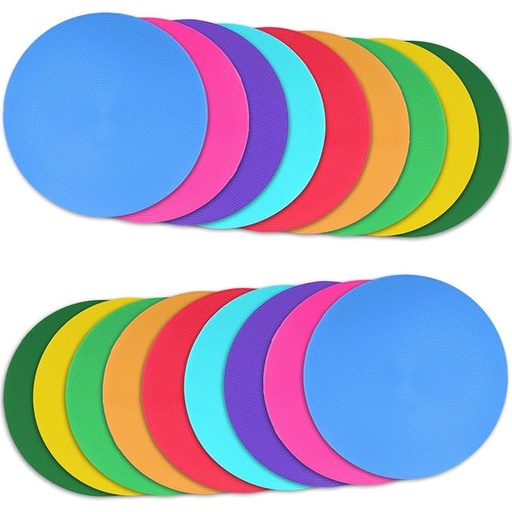
Vhxorrz Spot Markers 18 Pcs 9 Inch 10
Brand: Vhxorrz
Category: Sporting Goods > Athletics > Coaching & Officiating > Field & Court Boundary Markers